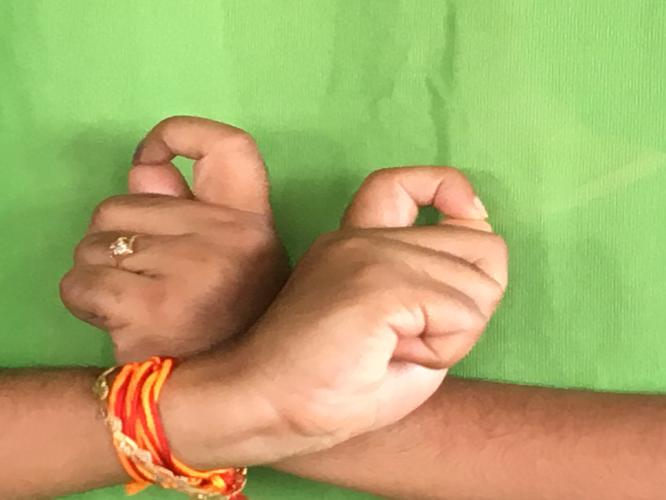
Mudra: Berunda
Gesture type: double_hand